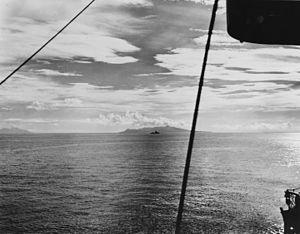
Ironbottom Sound est le nom donné par les marins alliés à la Savo Sound, l'étendue d'eau à l'extrémité sud du détroit de Nouvelle-Géorgie entre Guadalcanal, l'île Savo et les îles Florida des Salomon en raison des dizaines de bateaux et avions qui y coulèrent durant la bataille de l'île de Savo, et surtout pendant la bataille de Guadalcanal en 1942.
La bataille navale de Guadalcanal, qui eut lieu entre le 12 et le 15 novembre 1942, fut l'engagement naval décisif entre la marine impériale japonaise et la marine américaine durant la bataille de Guadalcanal dans le théâtre Pacifique de la Seconde Guerre mondiale. Elle est également appelée troisième et quatrième batailles de l'île de Savo, bataille des Salomon, bataille du vendredi 13 et troisième bataille des Salomon dans les sources japonaises.